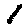
Label: 1